William Mecham

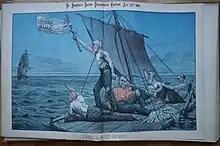
Depiction of Gladstone in St Stephen's Cartoons

The films presaged the animated cartoon. Merry could complete his caricatures in less than a minute, the practical length of the first film reels. To accommodate longer demonstrations, "stop motion" technology had to be developed.